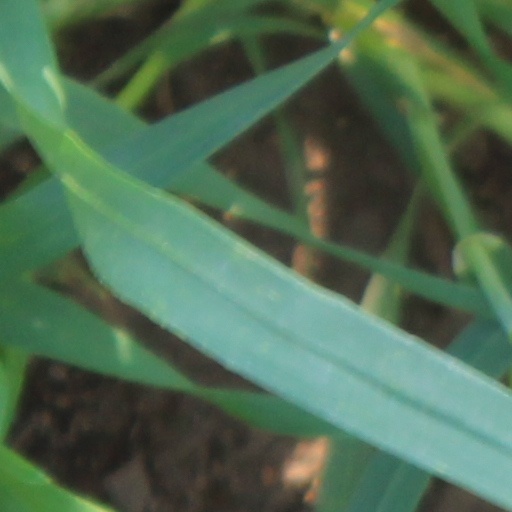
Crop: wheat